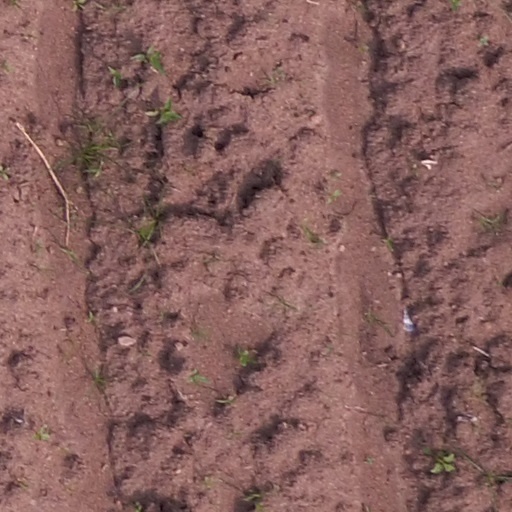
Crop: maize; corn